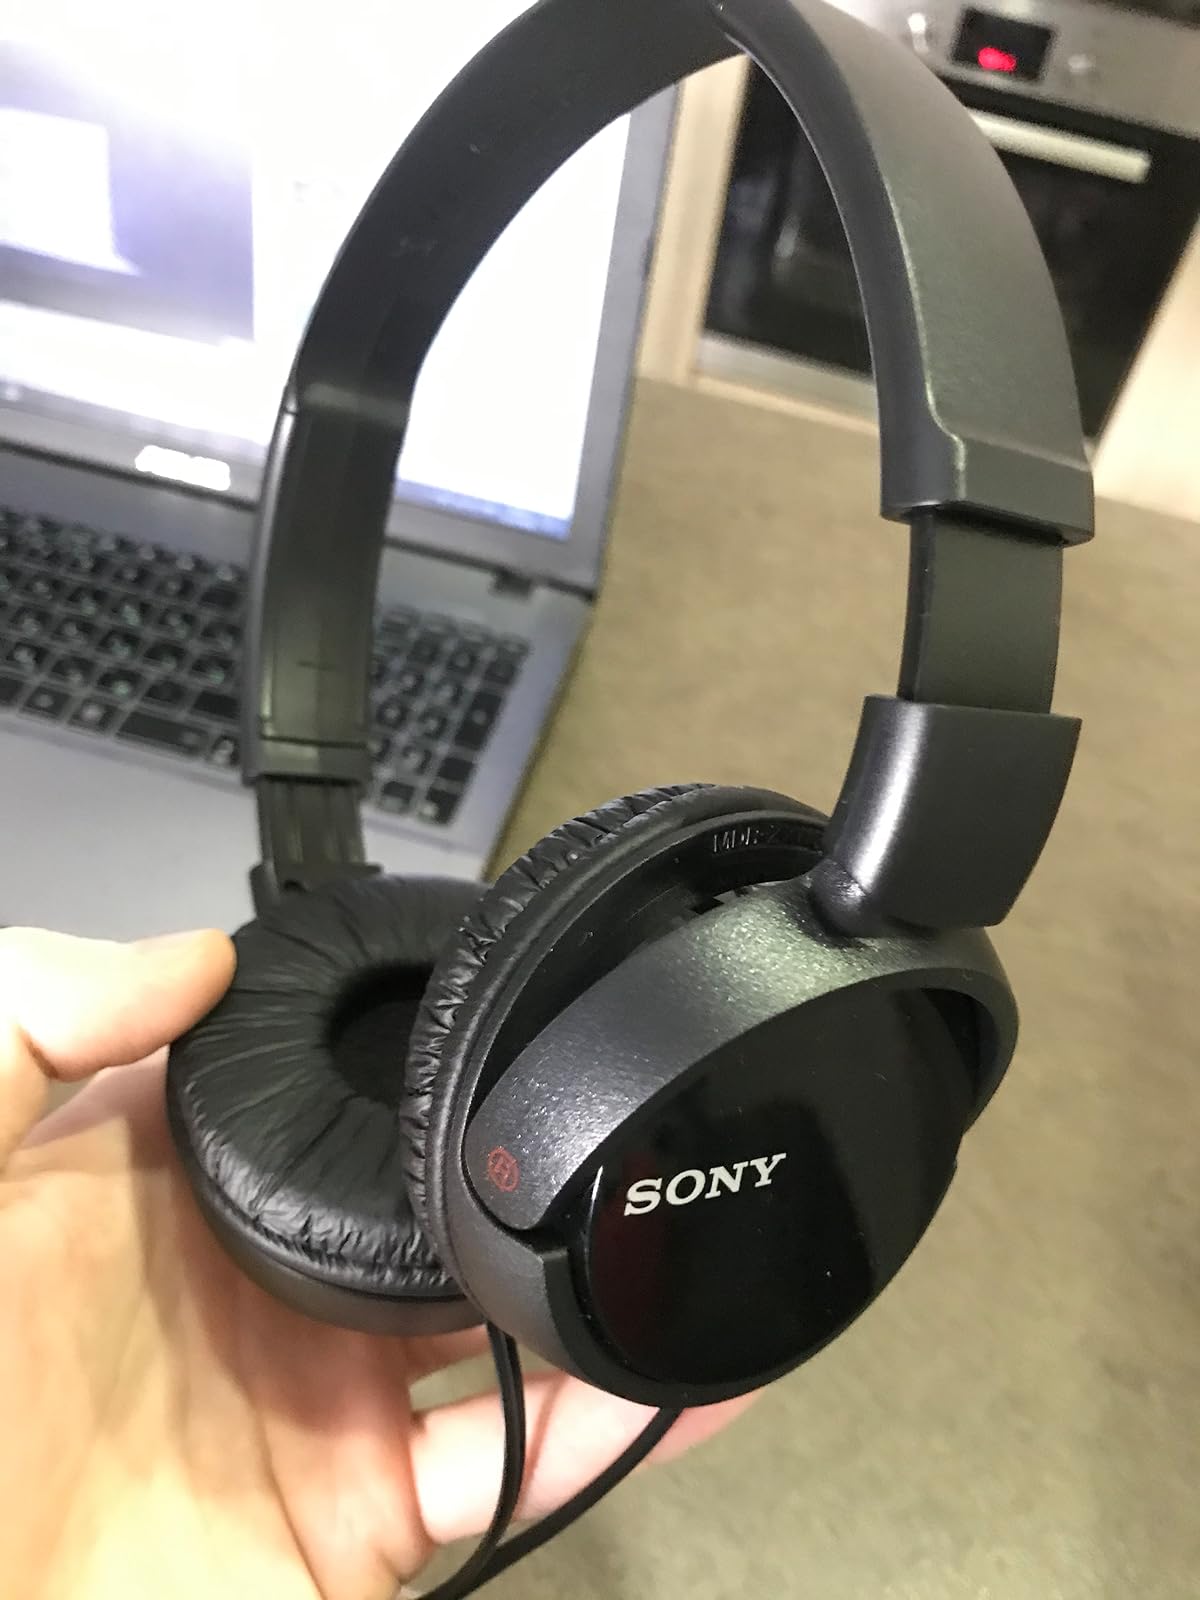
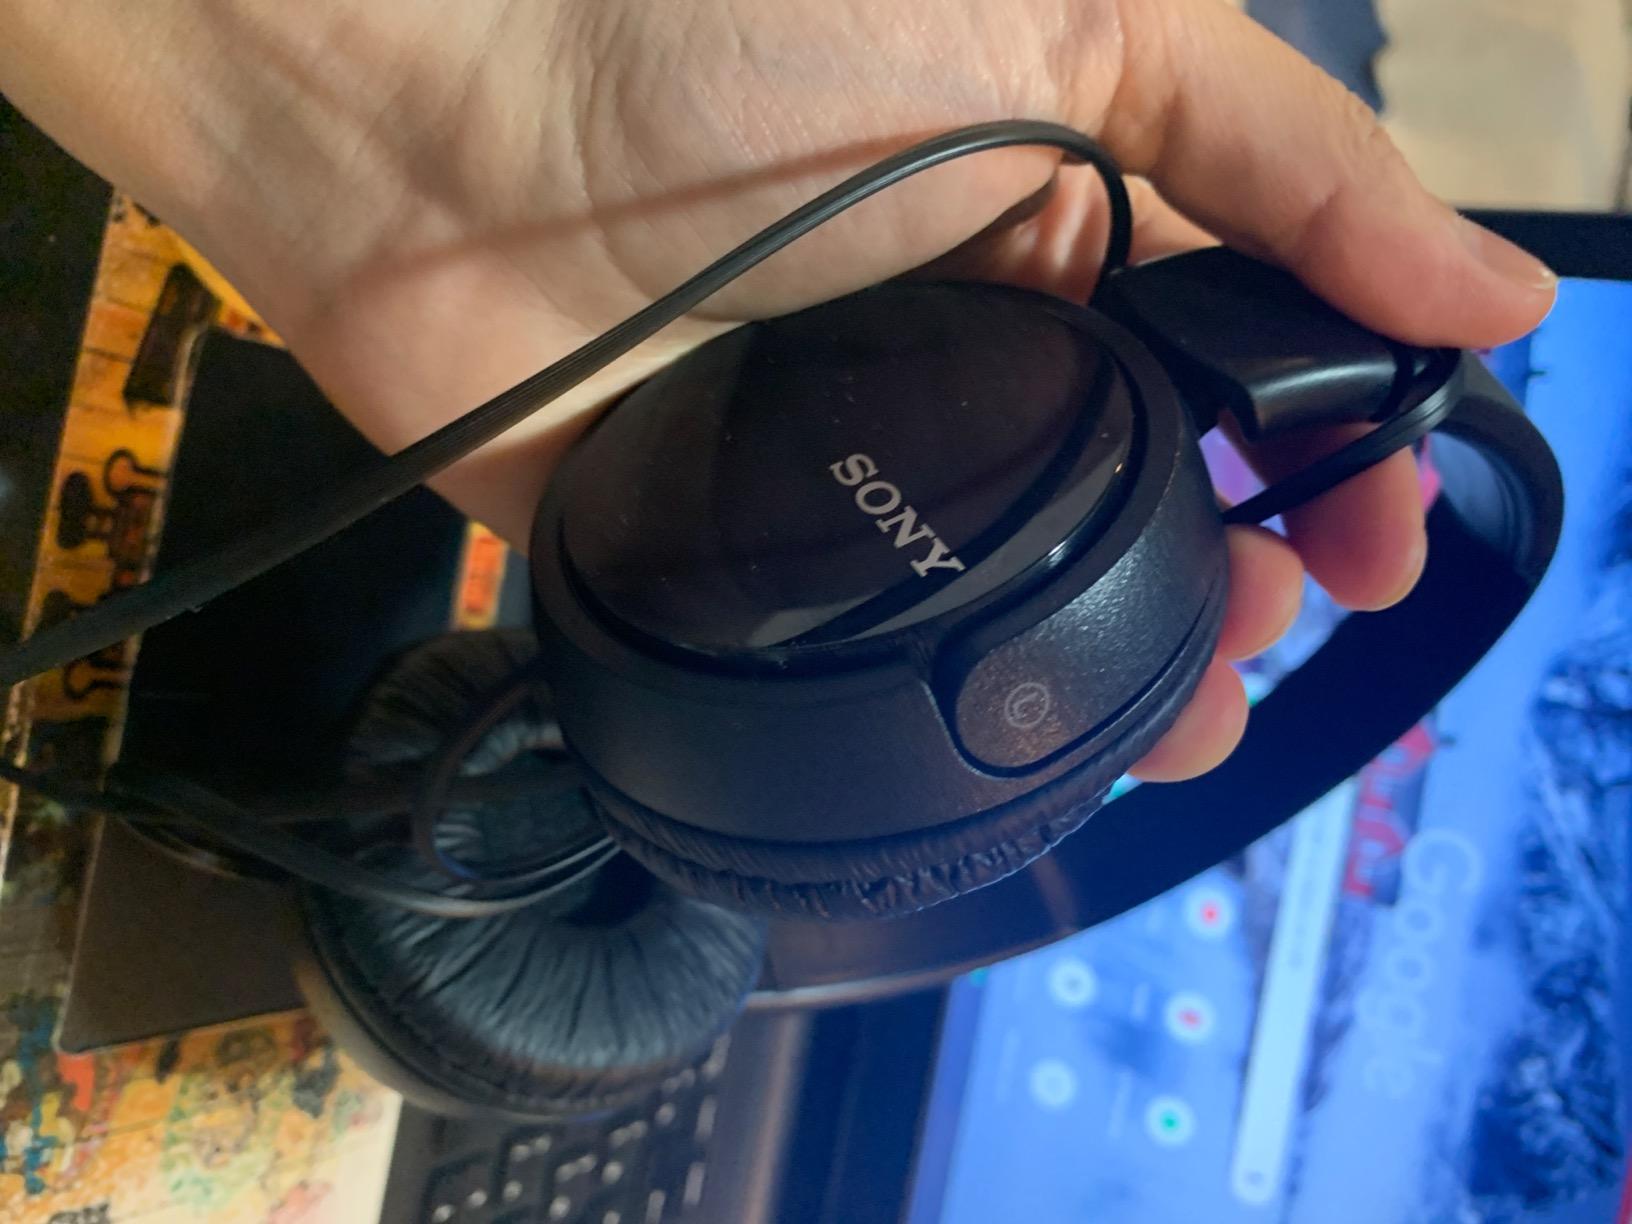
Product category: headphones
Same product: yes